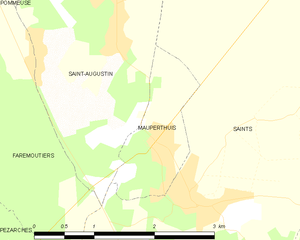
Carte des communes françaises Mauperthuis